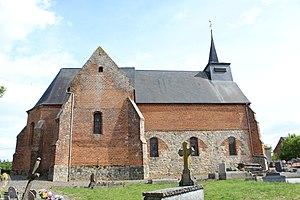
L'église
L'église Notre-Dame d'Haution est une église située à Haution, en France.